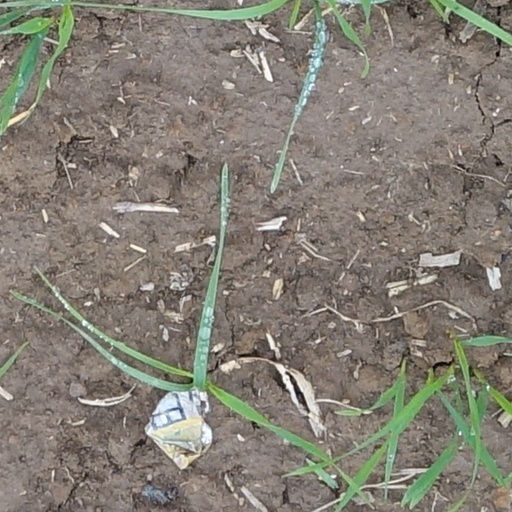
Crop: wheat